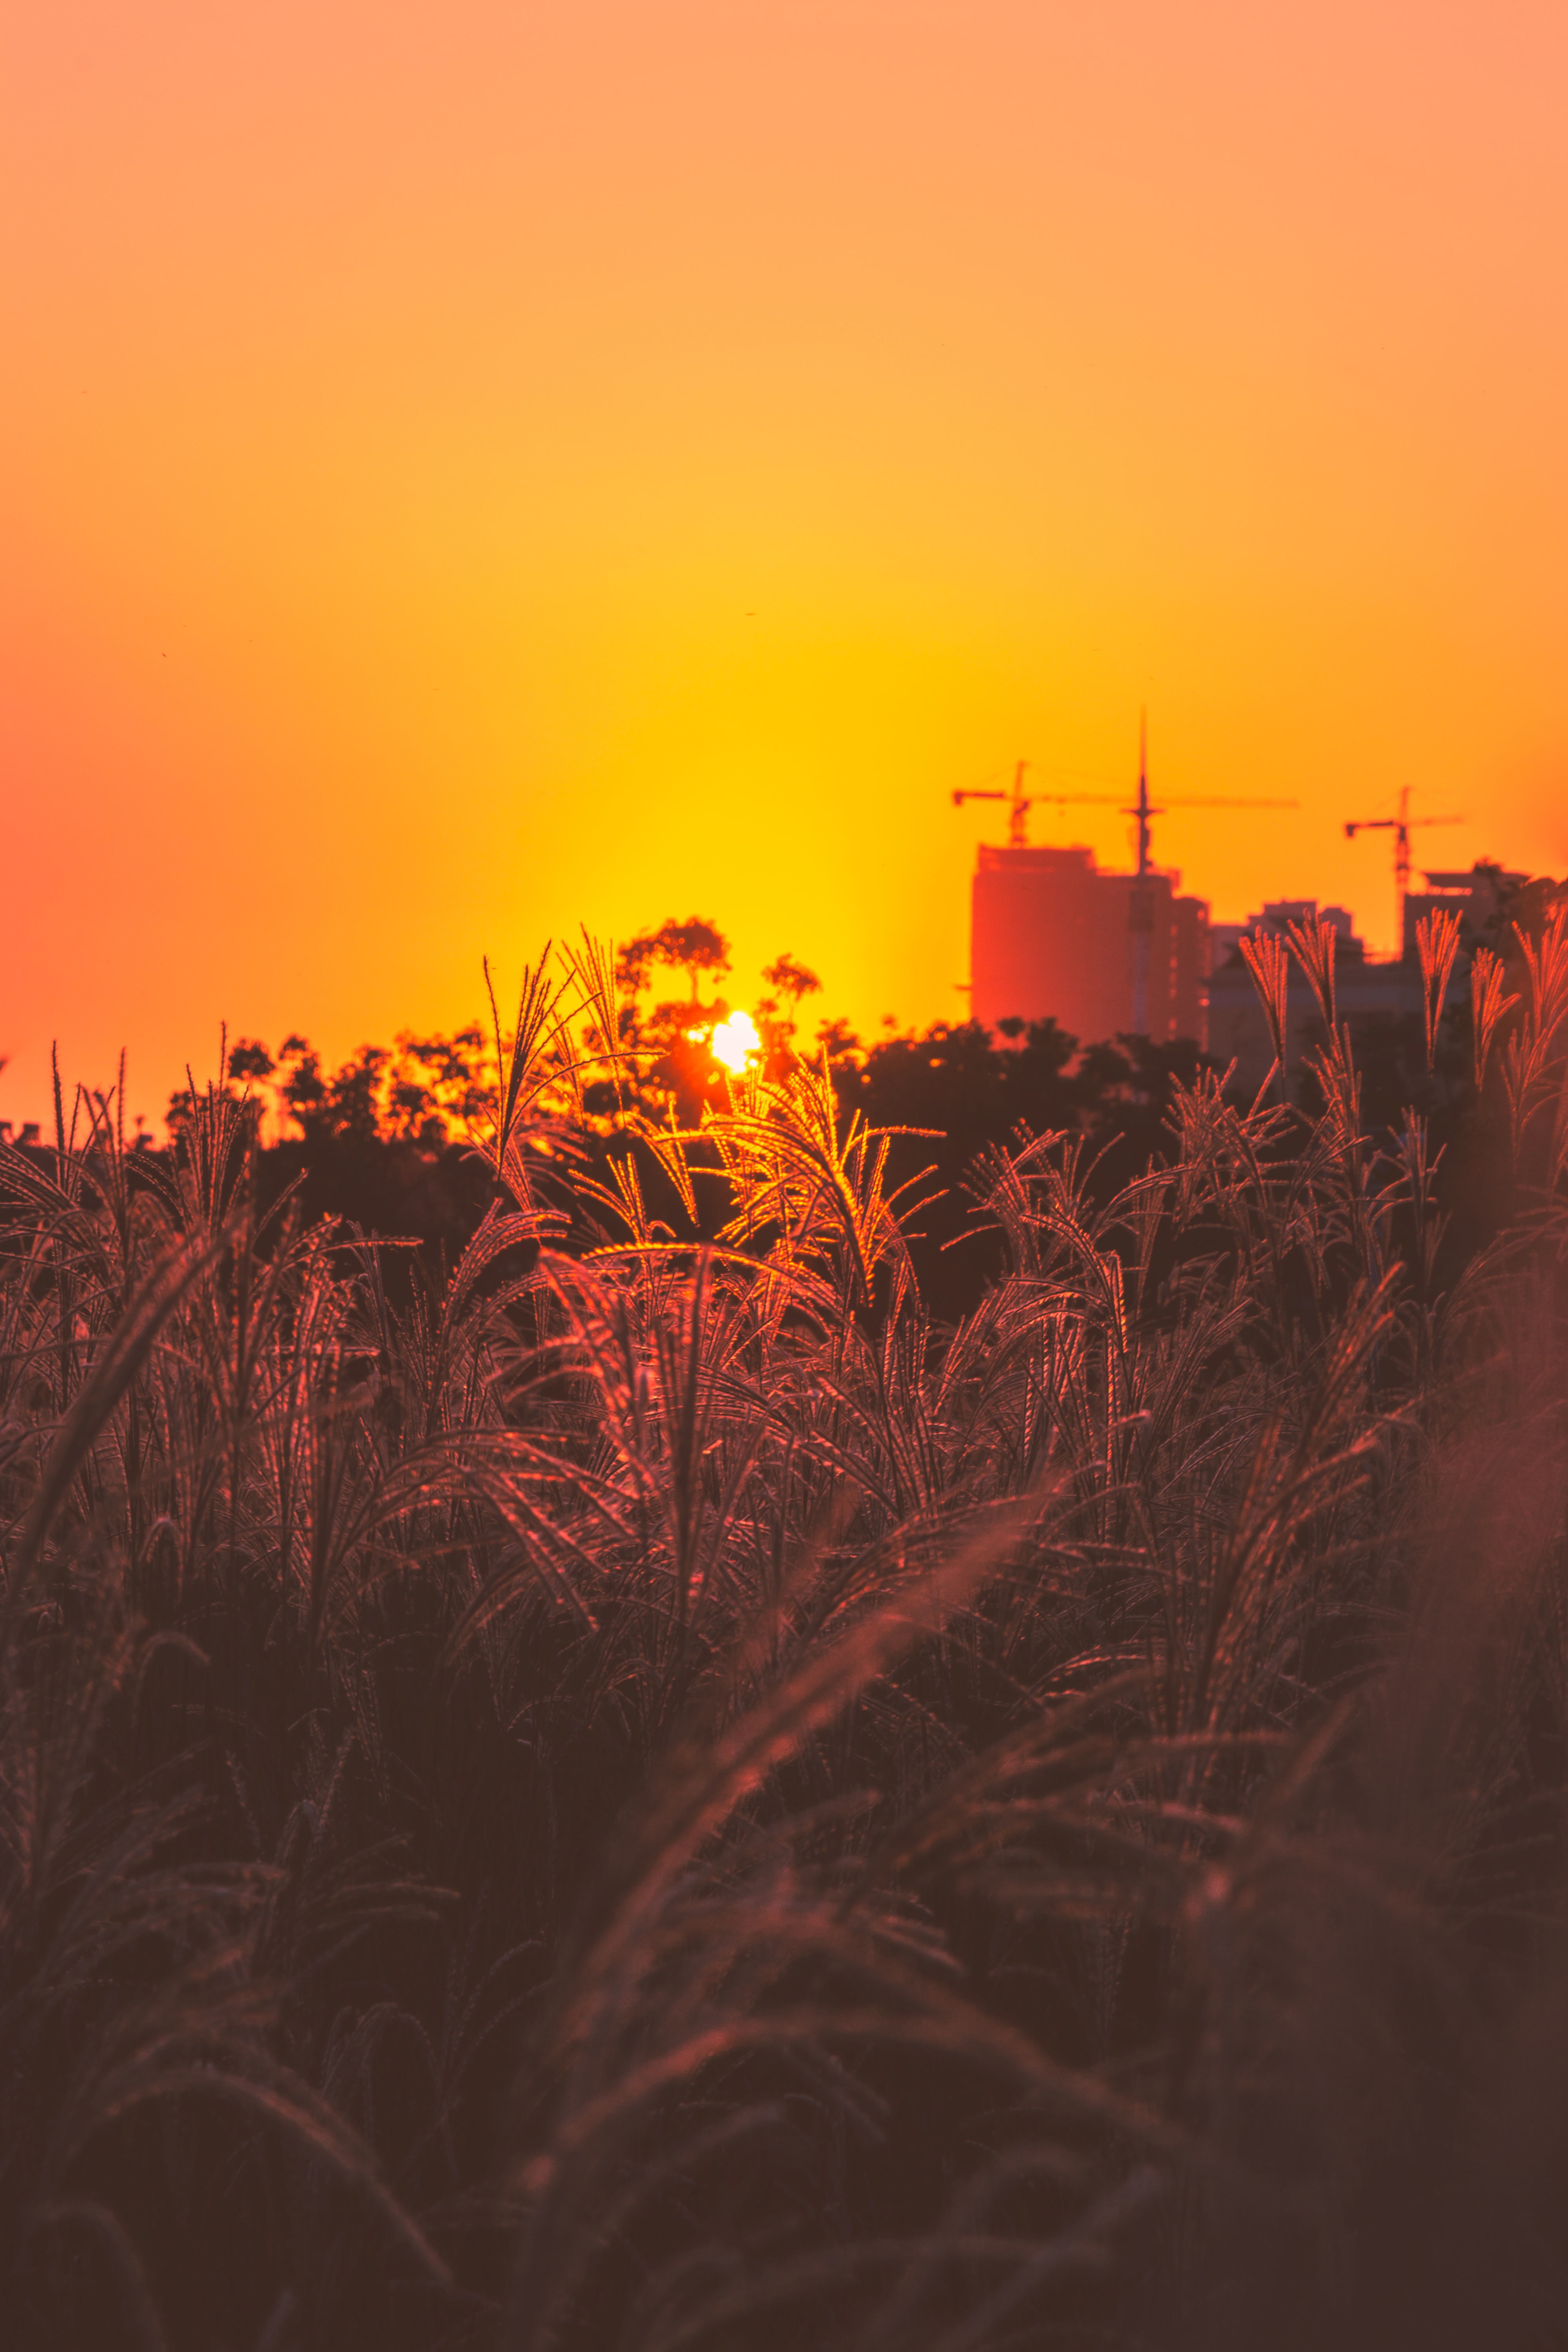
horizon, sky, sun, sunrise, sunset, sunlight, morning, flower, dawn, dusk, evening, reflection, afterglow